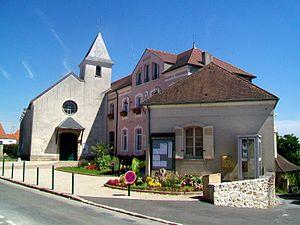
La mairie et l'église Saint-Laurent, rue Jean-Jaurès.
Crégy-lès-Meaux est une commune française située dans le département de Seine-et-Marne en région Île-de-France.